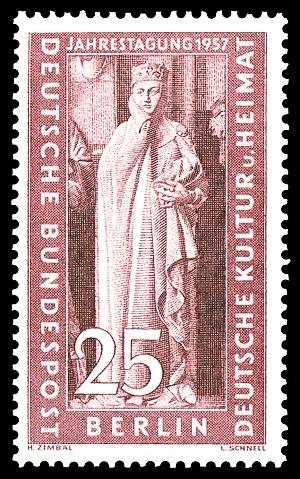
La statue d'Ute de Naumbourg est une statue célèbre de la cathédrale de Naumbourg en Allemagne figurant la margravine de Misnie, Uta de Ballenstedt, cofondatrice de la cathédrale, avec son époux le margrave Ekkehard II. Cette statue est l'une des plus fameuses de la période gothique allemande, et aurait inspiré le dessin du personnage de la marâtre de Blanche-Neige et les Sept Nains de Walt Disney.